Agriculture in New York

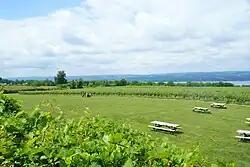
A vineyard of the Seneca Lake AVA

The New York cow dairy farming industry created over $2.5 billion in milk sales value in 2015 and $2.4 billion in 2012, accounting for 44.6% of all agricultural sales value and making New York the 3rd largest cow milk producer in the country by sales. Dairy products make up the majority of the state's foreign agricultural exports.